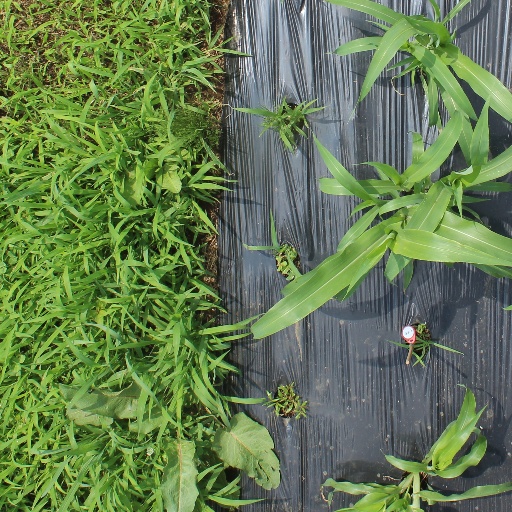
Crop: sorghum